Testimony of Truth

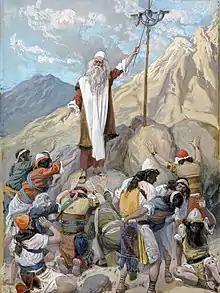
The Brazen Serpent watercolor painting by James Tissot

The text criticizes the God of the Law as portrayed in Genesis, calling him malicious and envious of Adam for eating from the tree of the knowledge of good and evil. The author argues that the serpent that instructed Adam and Eve in the Garden of Eden is Christ, citing the bronze serpent from Numbers 21:9. The author believes that simply saying "we believe in Christ" is not enough and true faith requires a spiritual understanding of Christ.